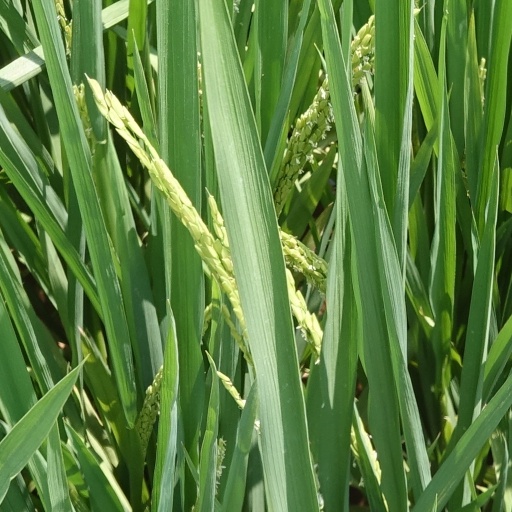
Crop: rice